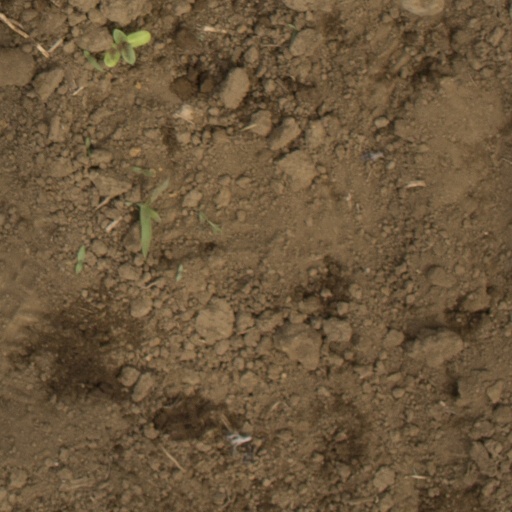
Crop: Jerusalem artichoke